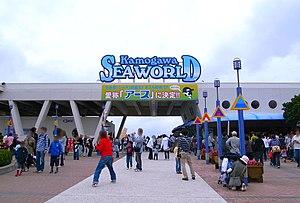
Le Kamogawa Sea World, est un océanarium japonais situé dans la région de Kantō, sur le littoral de la ville de Kamogawa. Il est la propriété de Yamasaki Tourism Development, une filiale de Granvista Hotels & Resorts Co. C'est l'un des deux delphinariums japonais présentant des orques, avec l'Aquarium du port de Nagoya.